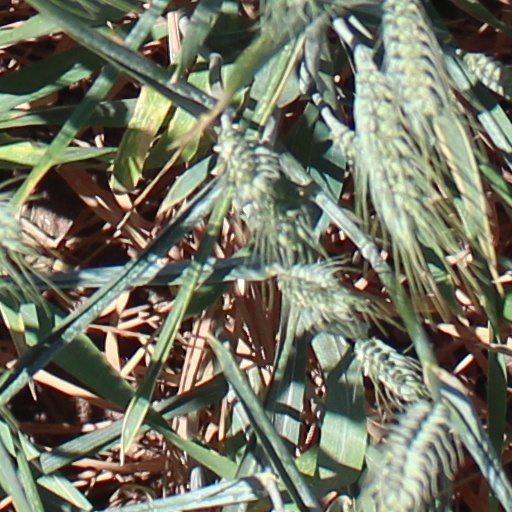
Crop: wheat